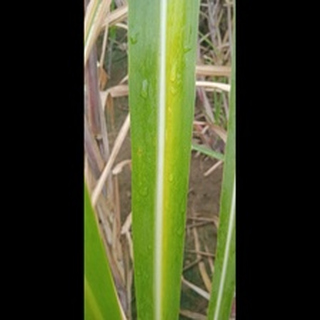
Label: sugarcane_yellow_leaf_disease